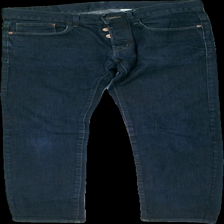
View: front
Type: Jeans
Category: Ladies
Brand: H&M
Colors: Blue
Material: 100% cotton
Cut: Regular
Season: All
Trend: Denim
Damage location: middle center
Damage 2 location: top center
Price range: 100-150
Recommended usage: Reuse
Description: mörkblå jeans